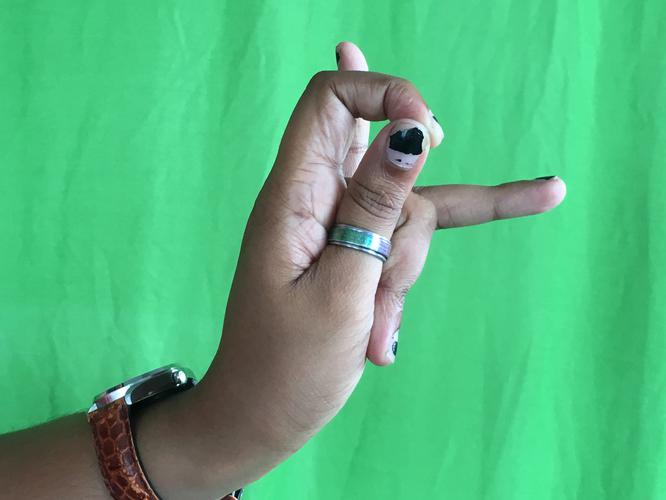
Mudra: Katakamukha_3
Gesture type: single_hand